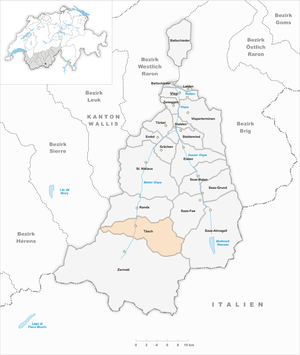
Täsch est une commune suisse du canton du Valais, située dans le district de Viège, elle compte plus de 1200 habitants. La commune dispose d'un important parking pour les hôtes de la station de Zermatt qui doivent rejoindre la station par un train navette.